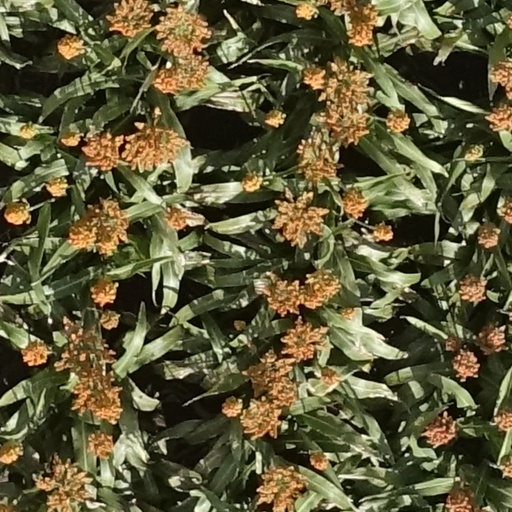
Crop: sorghum